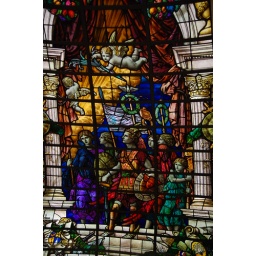
The building the stained glass was originally in was bombed in 1992.